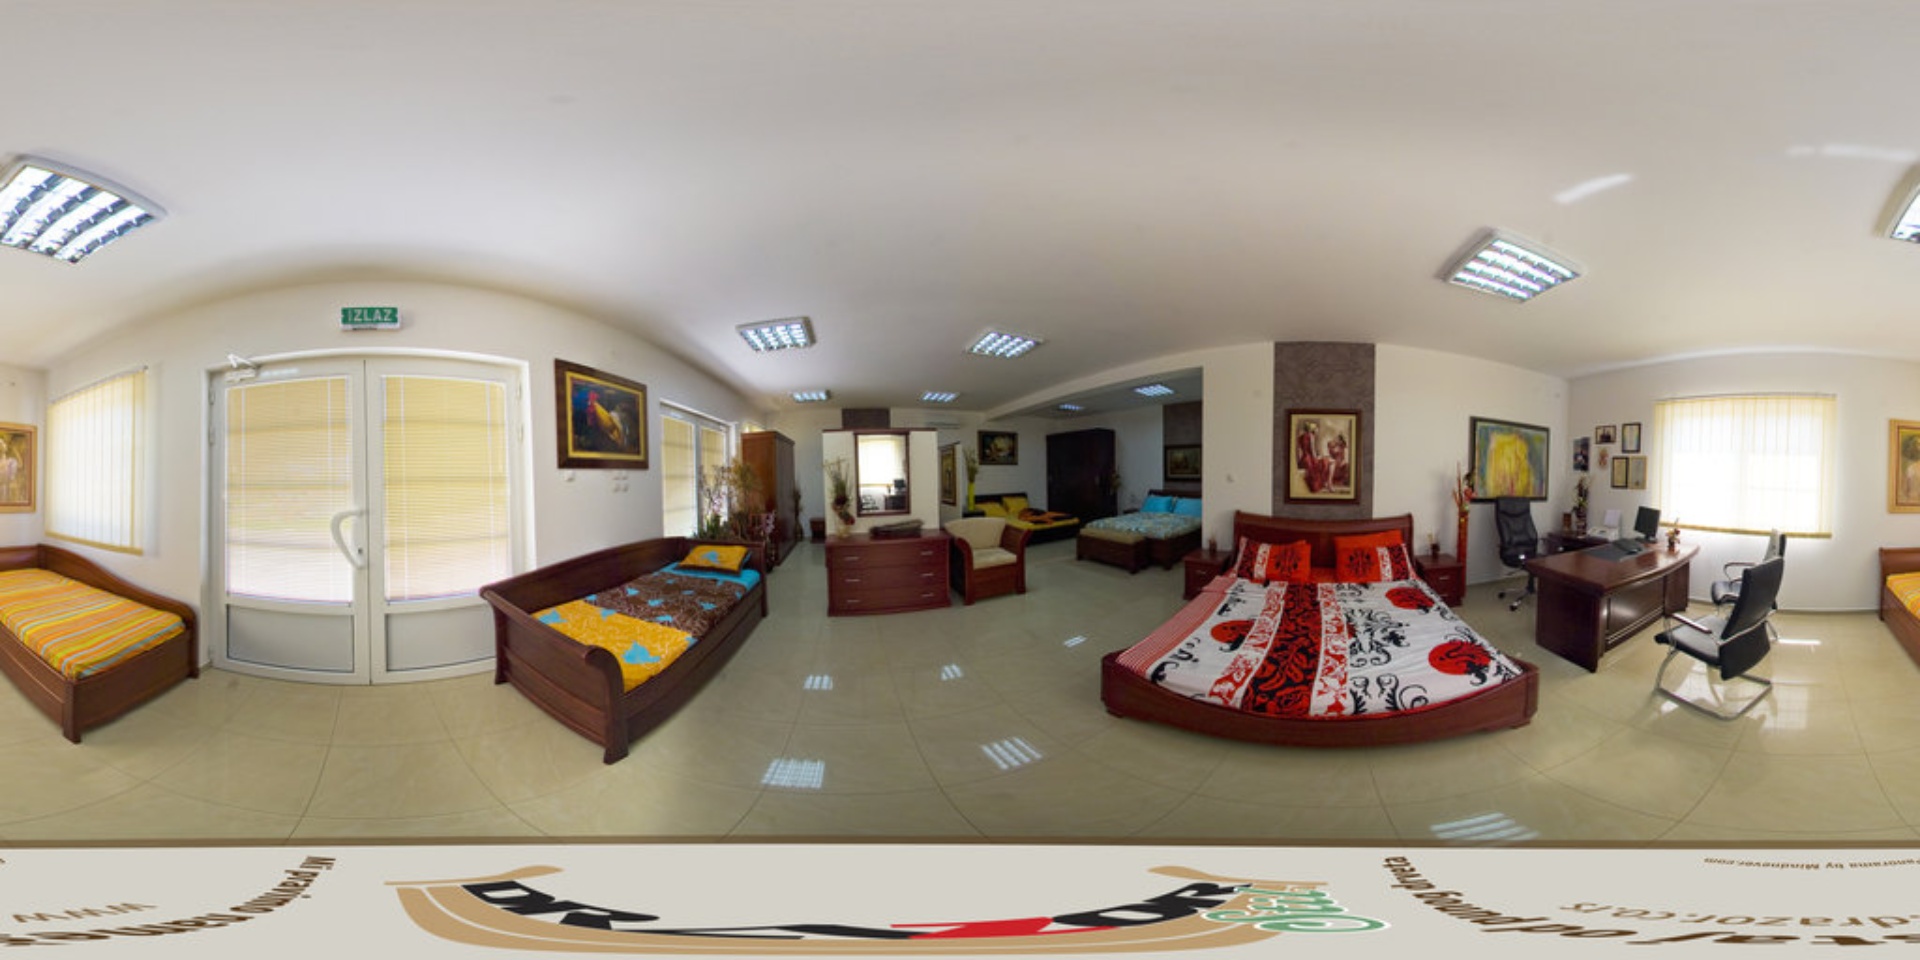
Referred object: the black computer monitor on the desk

Referred object: the bed with red patterned duvet